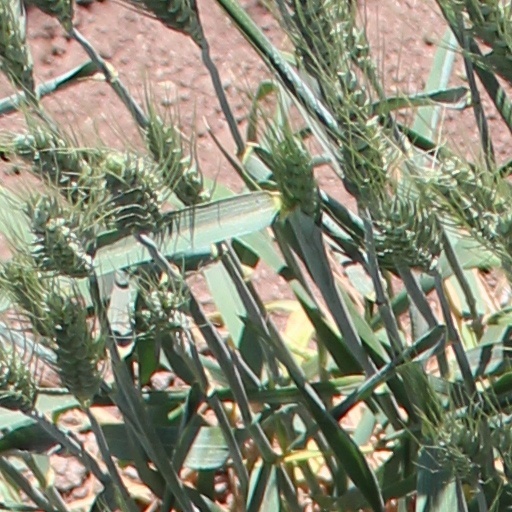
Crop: wheat